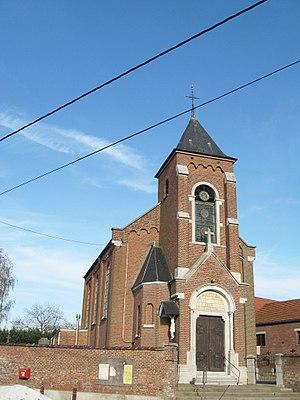
Eglise Saint-Laurent à Rosoux-Crenwick (Crenwick)
Le diocèse de Liège, dans la province de Liège en Belgique, compte 529 paroisses. Ces paroisses sont regroupées en unité pastorale, et certaines unités pastorales forment l'un des 17 doyennés.
Rosoux-Crenwick est une section de la commune belge de Berloz située en Région wallonne dans la province de Liège. Ses habitants sont des Rosoutois et Rosoutoise.